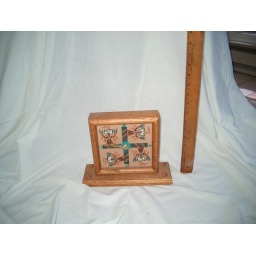
sand painting clock by Yazzi